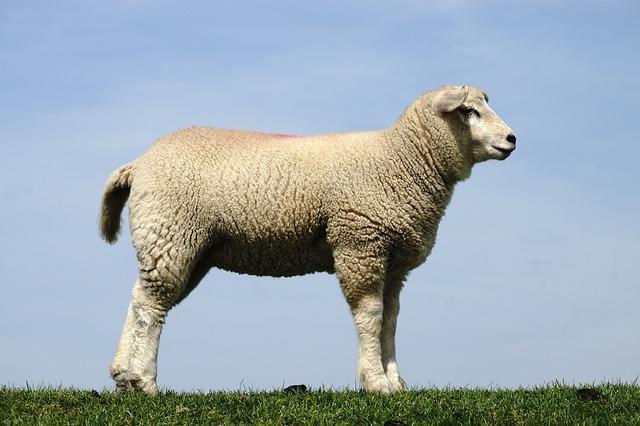
sheep